Agiou Pavlou Monastery

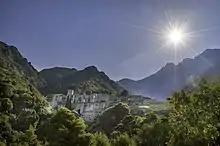
Agiou Pavlou monastery.

The monastery is in the western part of the Athos peninsula and its Katholikon (main church) is dedicated to the Presentation of Christ in the Temple. Its feast day is celebrated on 2 February. (Since the monastic community of Mount Athos observes the Julian Calendar, which is currently 13 days behind the civil calendar, 2 February on the Julian Calendar falls on 15 February of the modern Gregorian Calendar.)